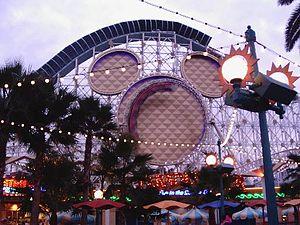
Incredicoaster est un parcours de montagnes russes en métal située à Disney California Adventure, le parc mitoyen de Disneyland en Californie. Ouvert le 8 février 2001, c'est l'une des attractions originales du parc et les seules montagnes russes à inversions de Disneyland Resort. L'attraction a fermé du 8 janvier 2018 au 23 juin 2018 pour un changement de thème et de nom. L'attraction s'inspire à présent du film Pixar Les Indestructibles.